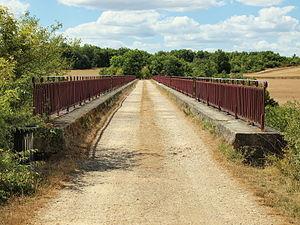
Viaduc de Druyes-les-Belles-Fontaines (Yonne, France)
Le viaduc de Druyes-les-Belles-Fontaines est un viaduc emprunté par l'ancienne ligne de Triguères à Surgy. Il est situé à Druyes-les-Belles-Fontaines dans l'Yonne en France.